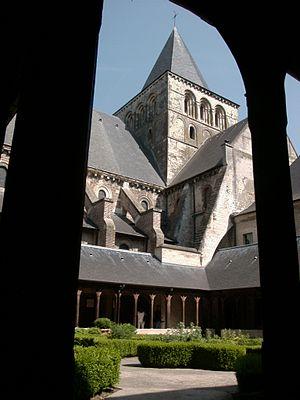
Robert Iᵉʳ de Normandie, dit Robert le Libéral ou plus couramment Robert le Magnifique, est duc de Normandie d'août 1027 jusqu'à sa mort survenue en Terre sainte le 2 juillet 1035, lors d'un pèlerinage. Il est le père de Guillaume II de Normandie dit « Guillaume le Bâtard » futur Guillaume le Conquérant.